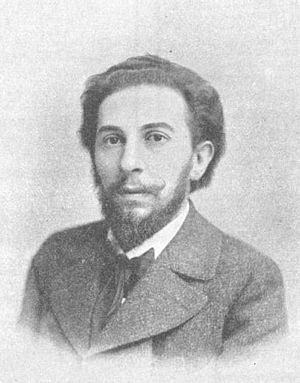
Edmund Samuel Eysler, né Eisler le 12 mars 1874 à Hernals et mort le 4 octobre 1949 à Vienne est un compositeur autrichien.